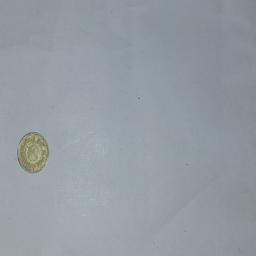
Label: 5_Old_Back